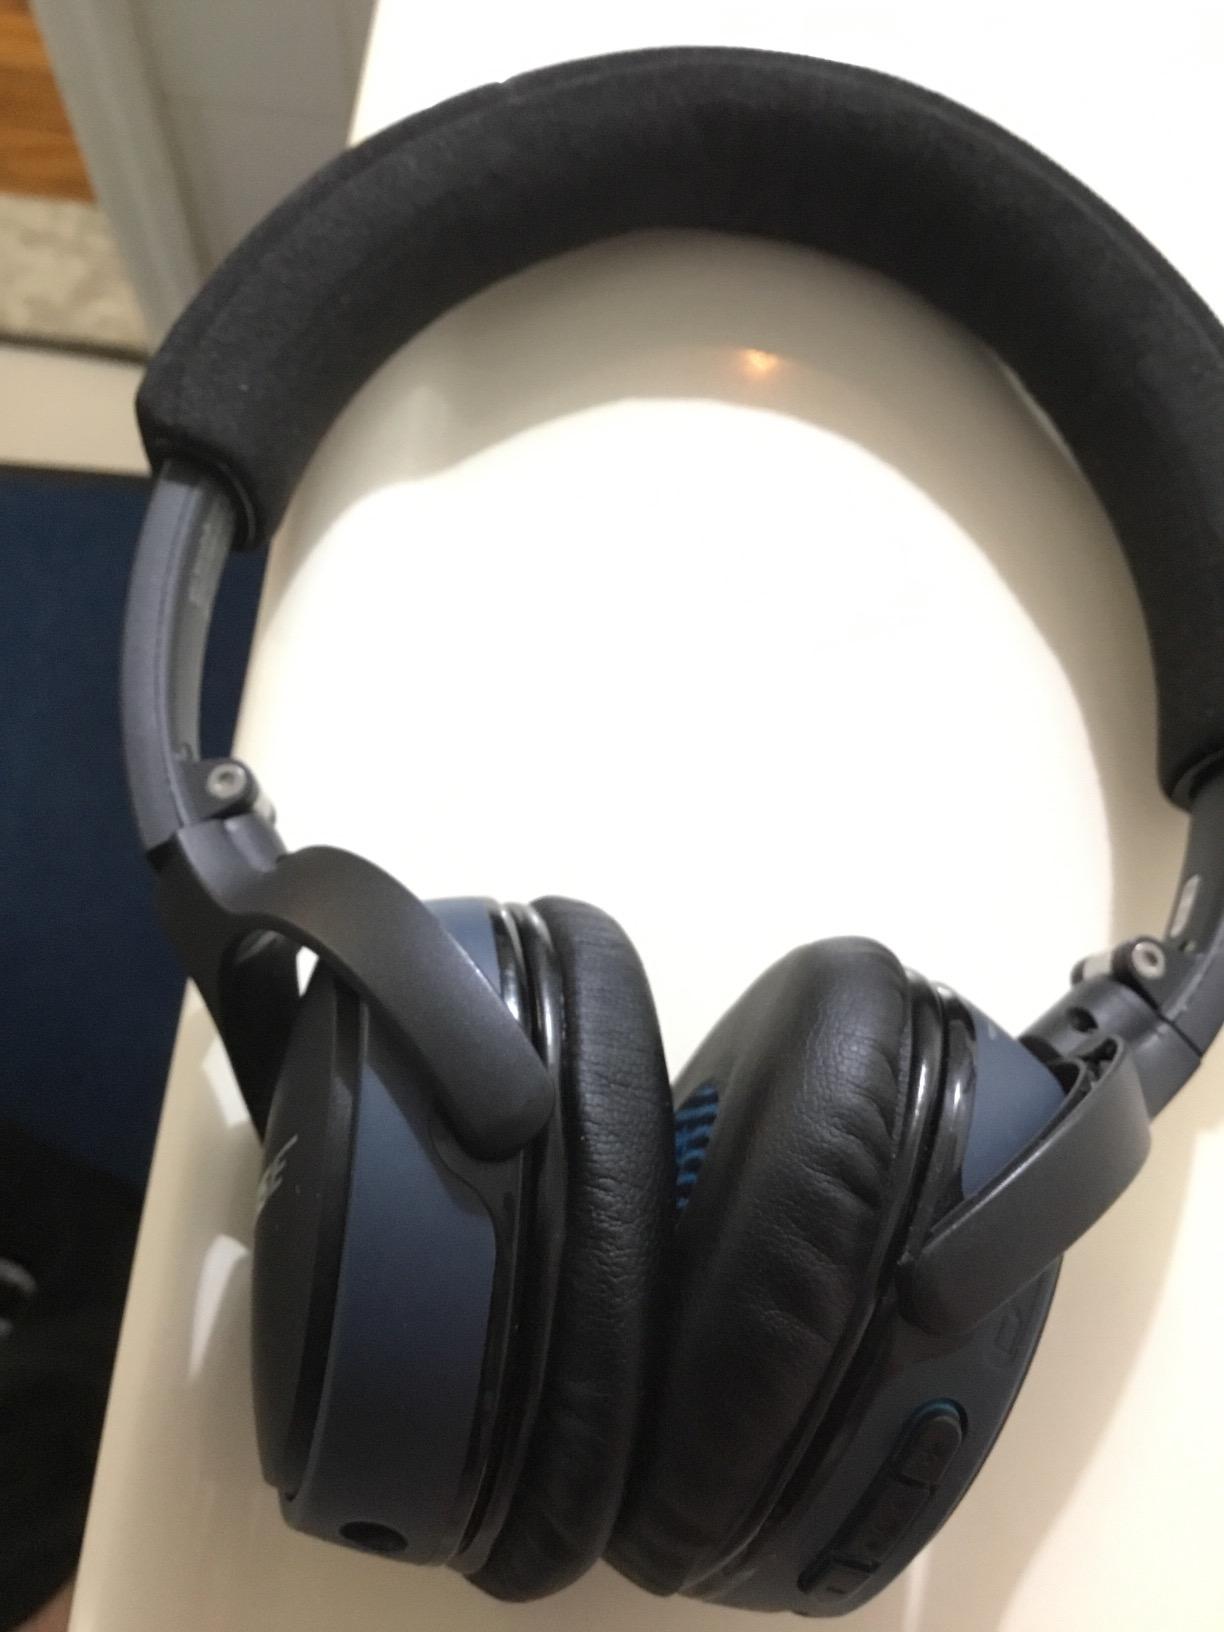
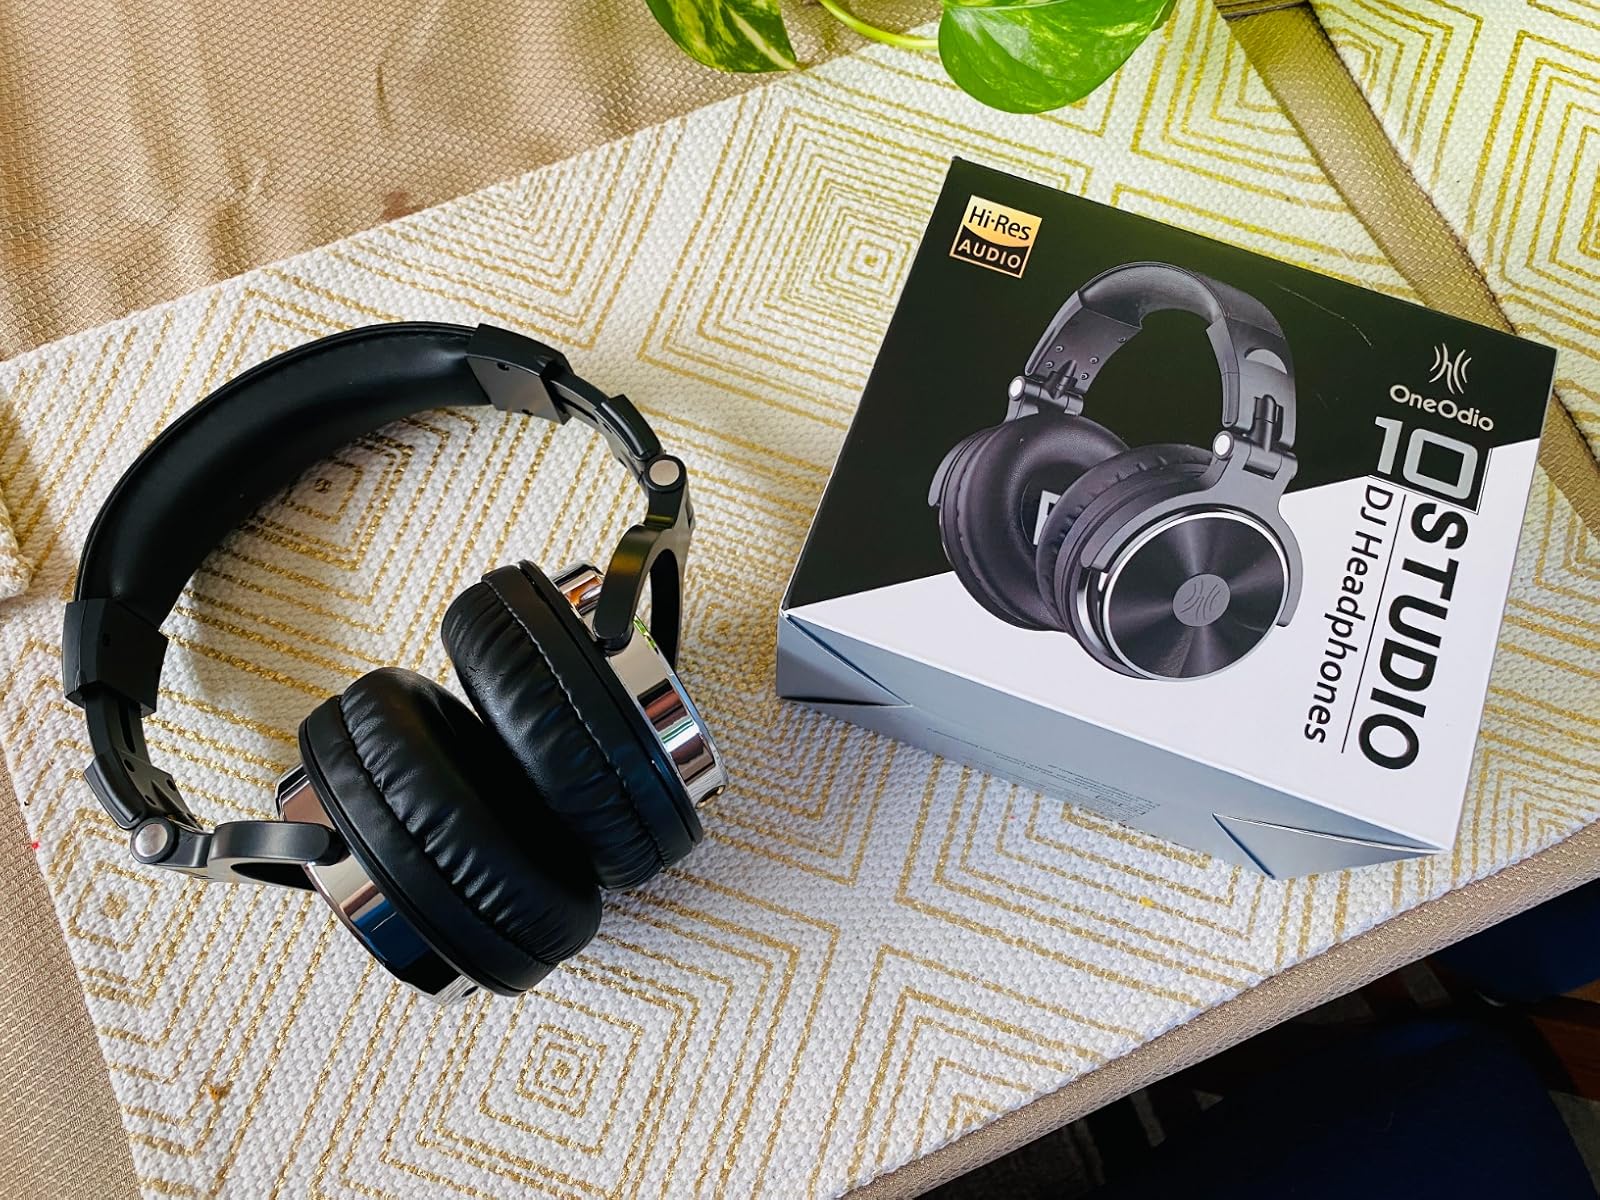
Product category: headphones
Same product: no